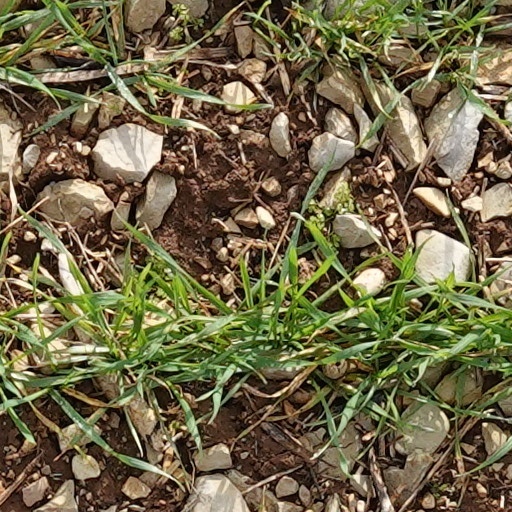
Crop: wheat